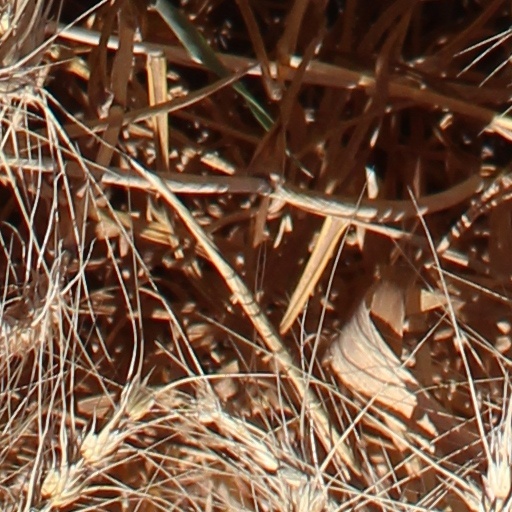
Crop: wheat